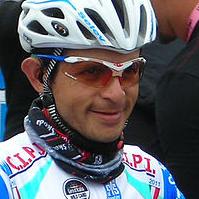
Age: 29